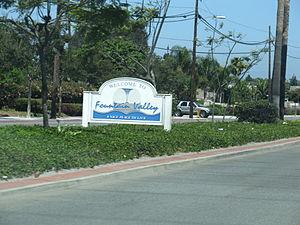
Fountain Valley est une municipalité des États-Unis située dans l'État de Californie dans le Comté d'Orange. Son code postal est 92708. Sa population était de 55 313 au recensement de 2010. La ville s'est incorporée en municipalité en 1957.